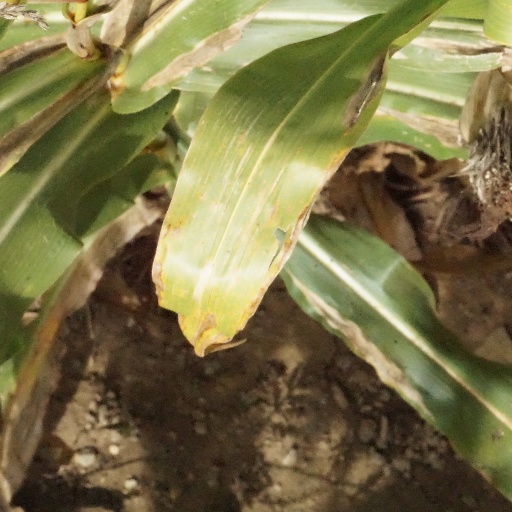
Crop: maize; corn